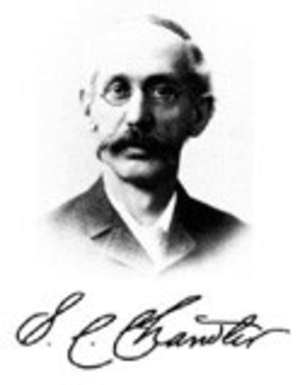
Portrait autographié de Seth Carlo Chandler, Jr. (1846–1913) A cause de l'ancienneté du portrait et de la date de la mort de Chandler, cette illustration se trouve dans le domaine public.
Seth Carlo Chandler, Jr. est un astronome américain.